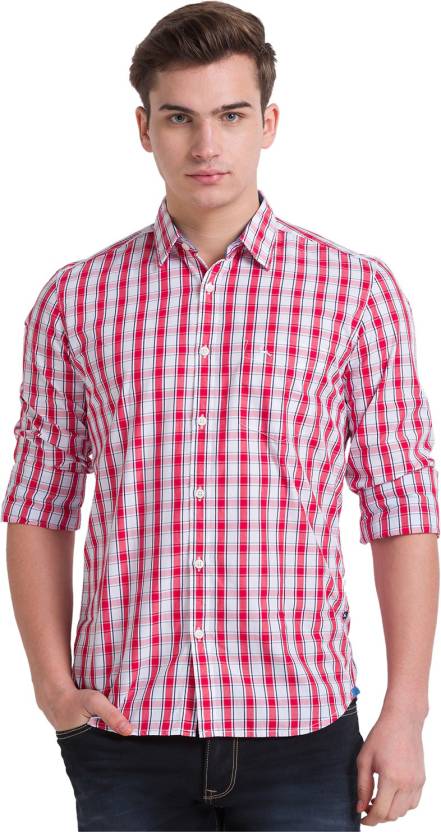
Product: Men Slim Fit Checkered Casual Shirt
Price: ₹849
Colors: Red
Pattern: Checkered
Description: Parx Dark Red Shirt